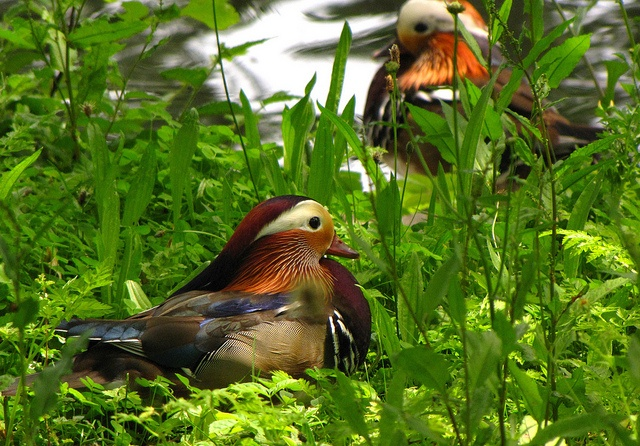
A duck of many colors including blue, orange, yellow and red is in the foliage while another duck is close by in the water.
Two brightly colored birds in the tall grass.
Two identical birds sit amongst a grassy field.
Two colorful birds are sitting in a green bush.
Two birds that are sitting on some brush.